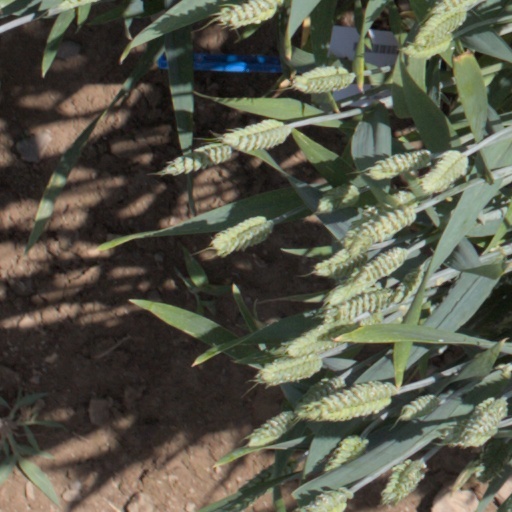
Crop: wheat